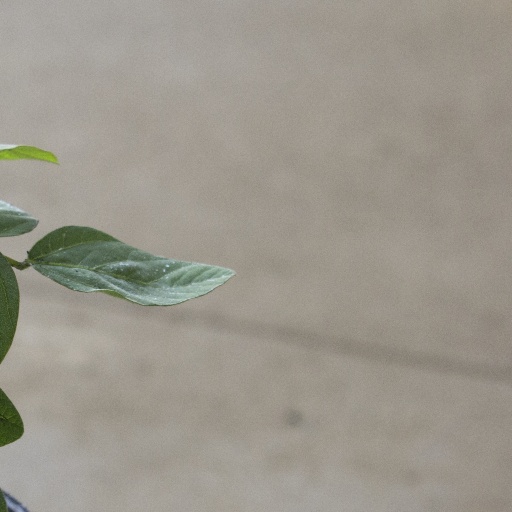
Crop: soybean